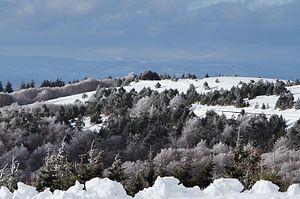
Paysage vu à partir du sommet du Mont Aigoual